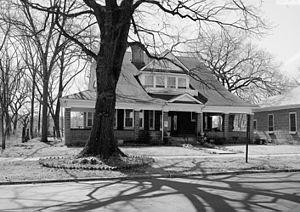
Maison A.M. Brown House à Birmingham, Alabama, États-Unis This is an image of a place or building that is listed on the National Register of Historic Places in the United States of America. Its reference number is 74000413